Darebu Cuo

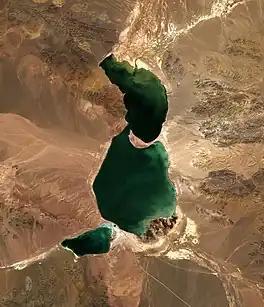
Sentinel-2 image (2022)

Darebu Cuo or Darab Co or Tarap Tso or Darebu Lake is a high-altitude alpine lake in Tibet, China.